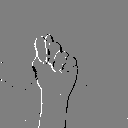
ASL letter: t